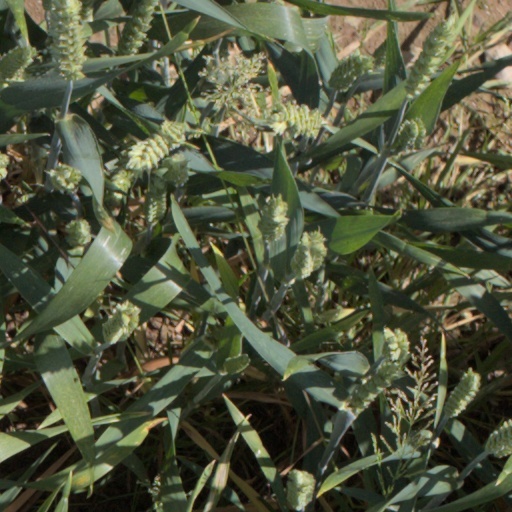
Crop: wheat